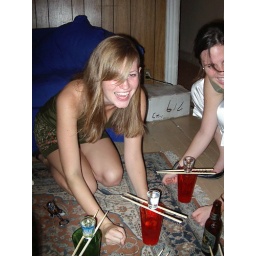
yes we're on the floor because we have no tables in our house